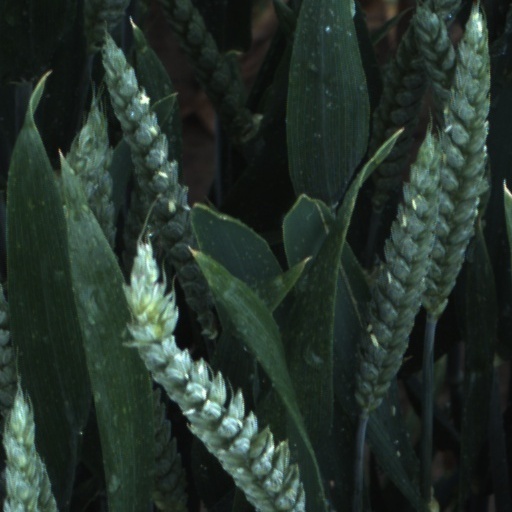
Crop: wheat